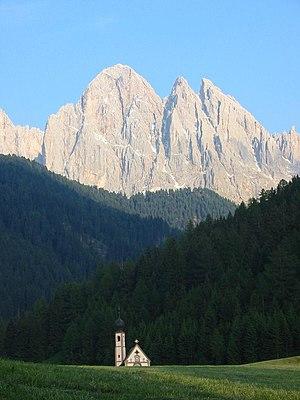
Le Sass Rigais est un sommet des Alpes culminant à 3 025 m, dans les Dolomites, et en particulier dans le groupe des Odle, en Italie.